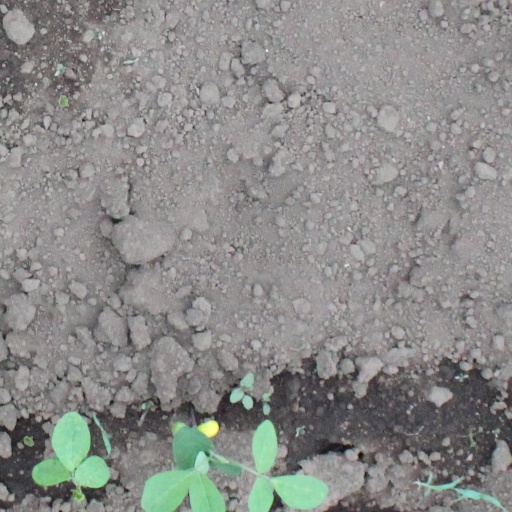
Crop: soybean